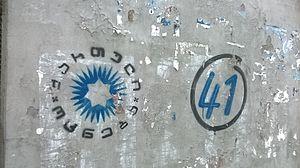
Rêve géorgien - Géorgie démocratique est un parti politique géorgien fondé le 11 décembre 2011 et qui a donné naissance à une coalition politique du même nom le 21 février 2012.